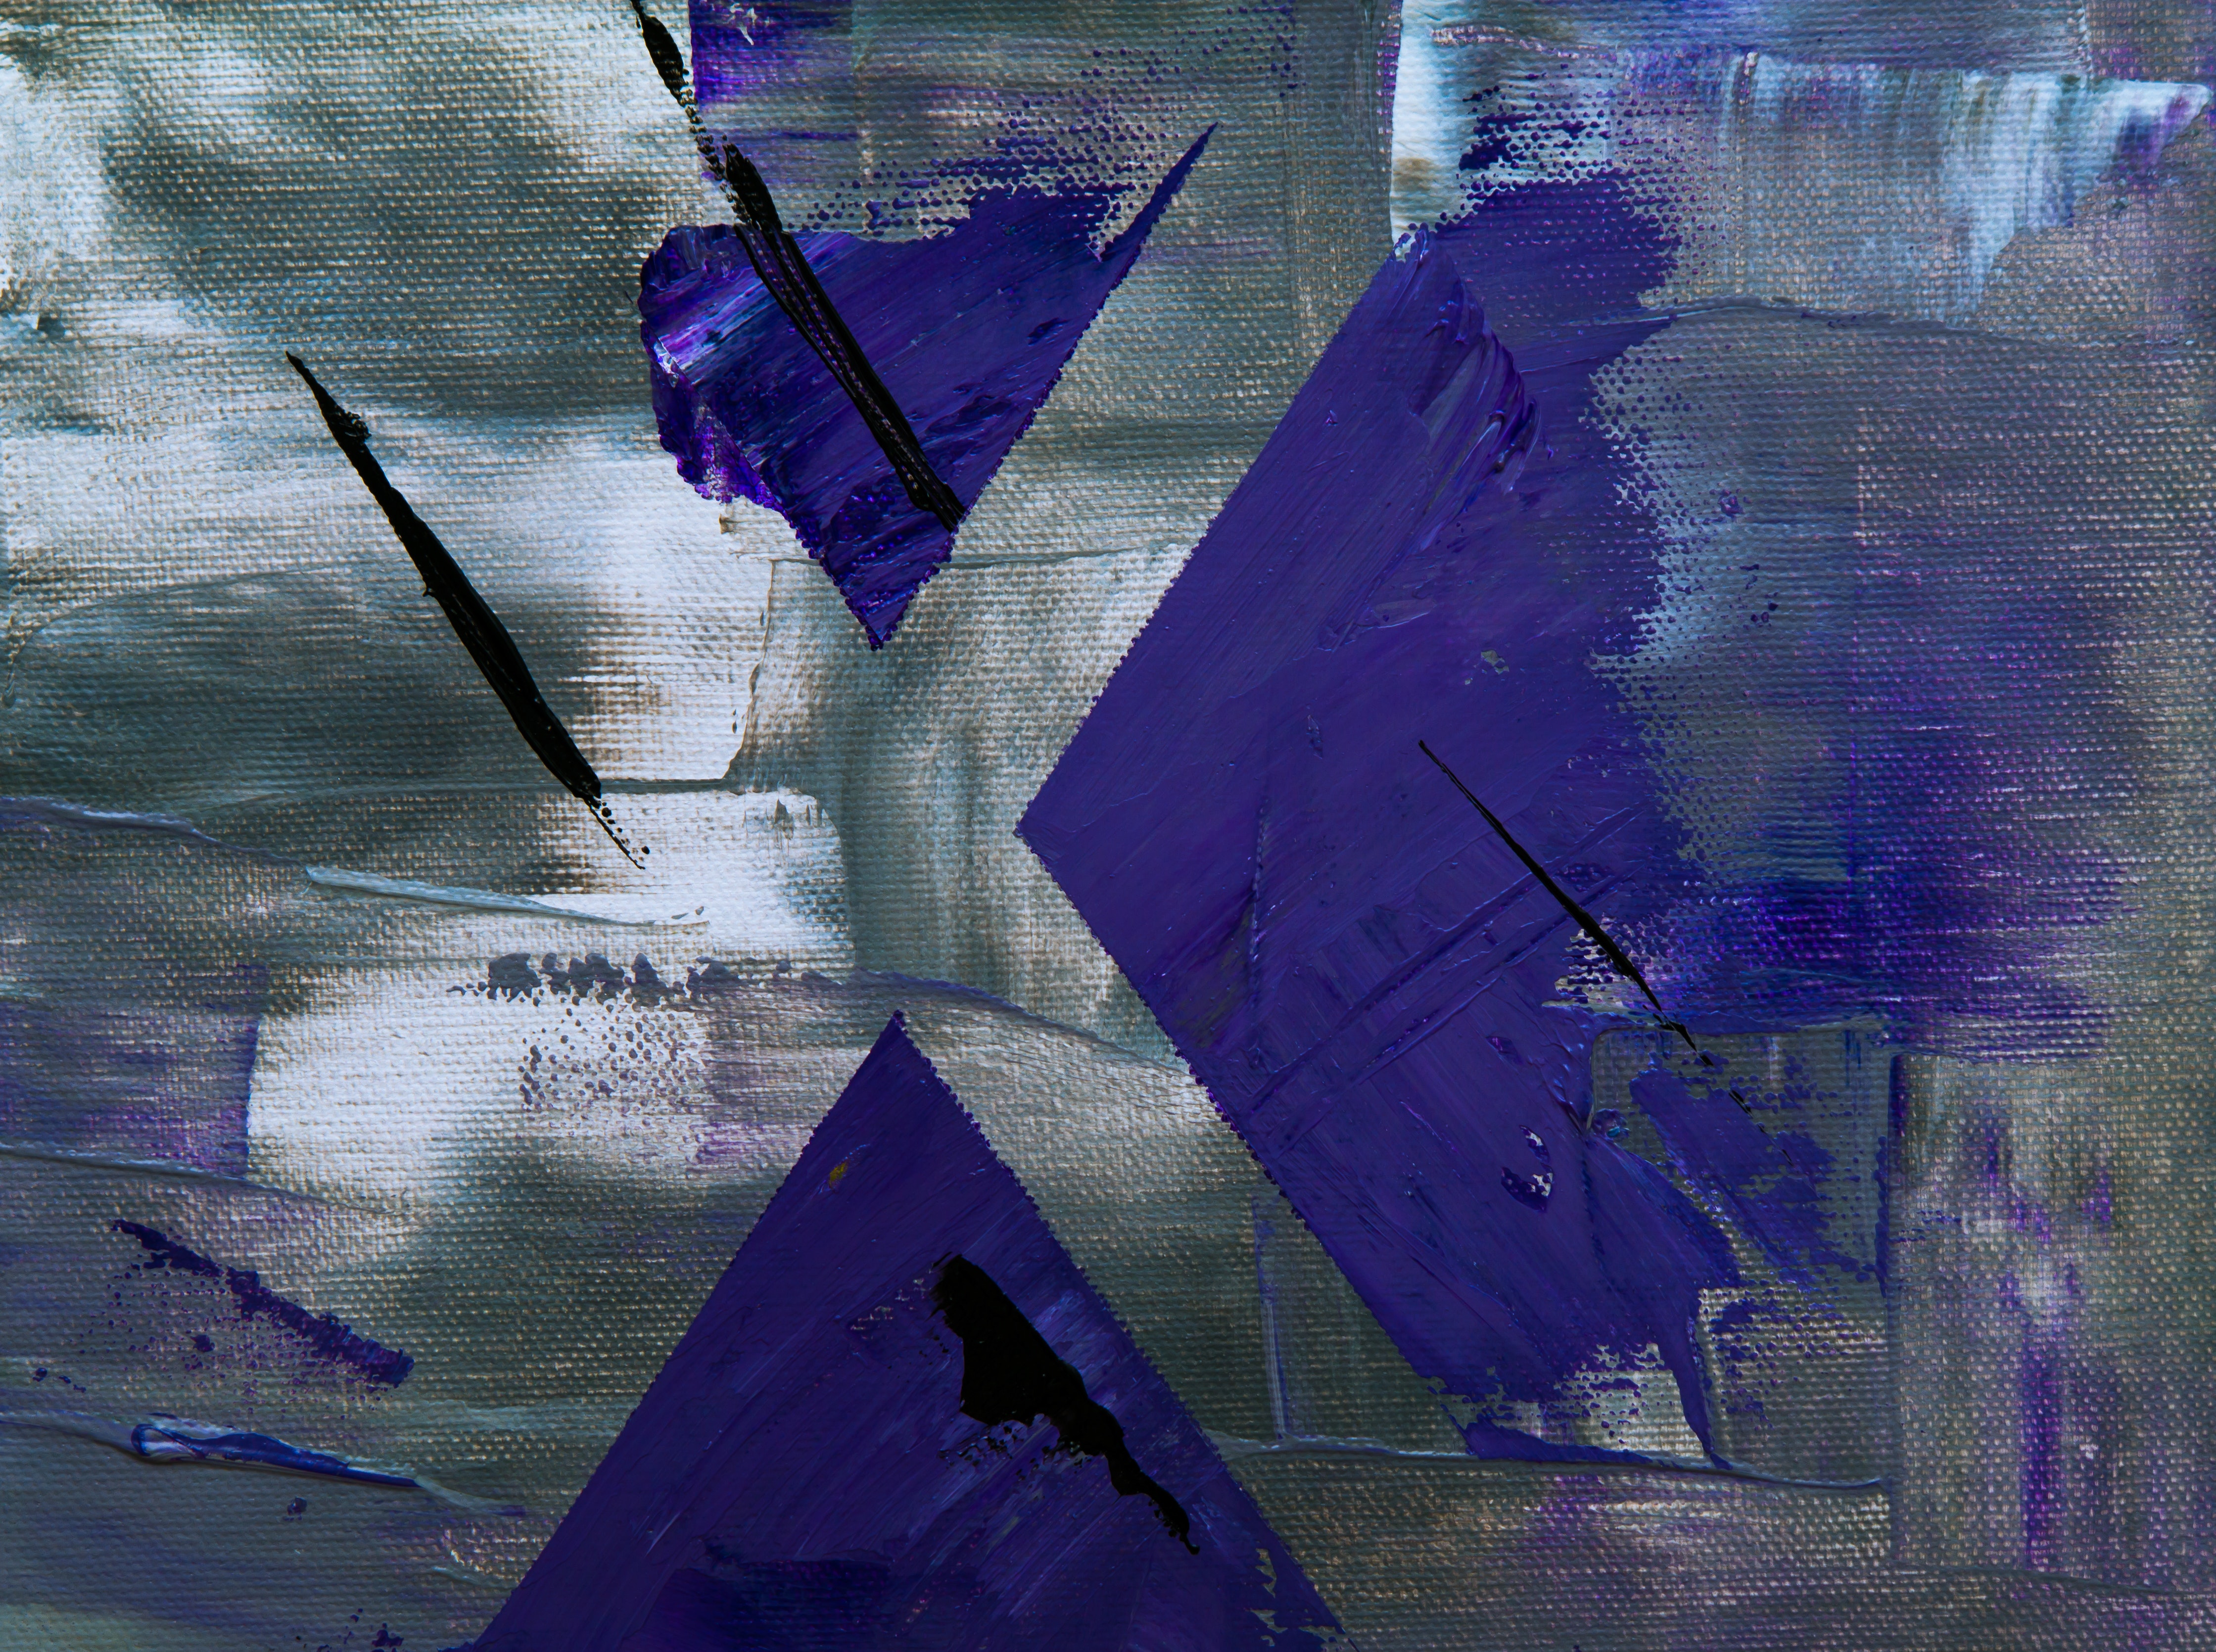
water, reflection, purple, painting, art, sky, visual arts, tree